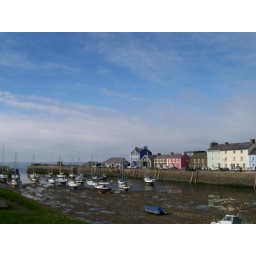
There's nothing quite like a big blue sky over Cardigan bay!